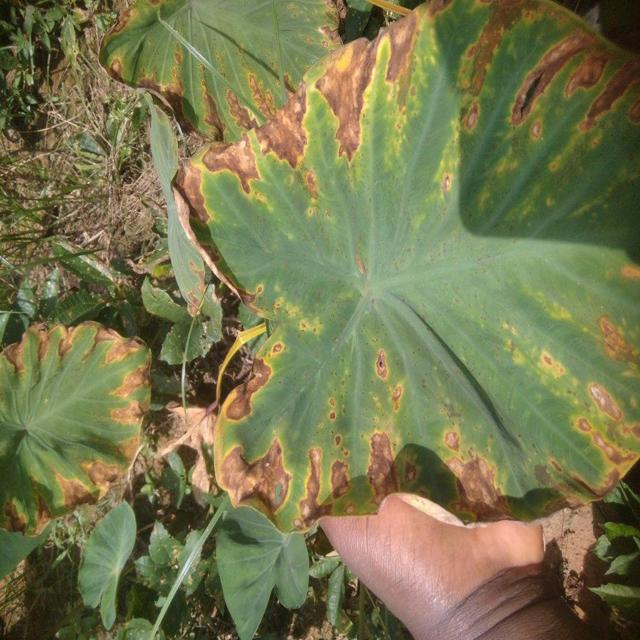
Label: Mid_Blight